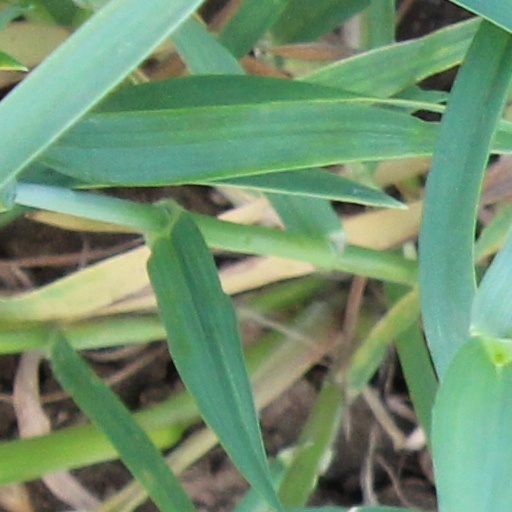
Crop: wheat